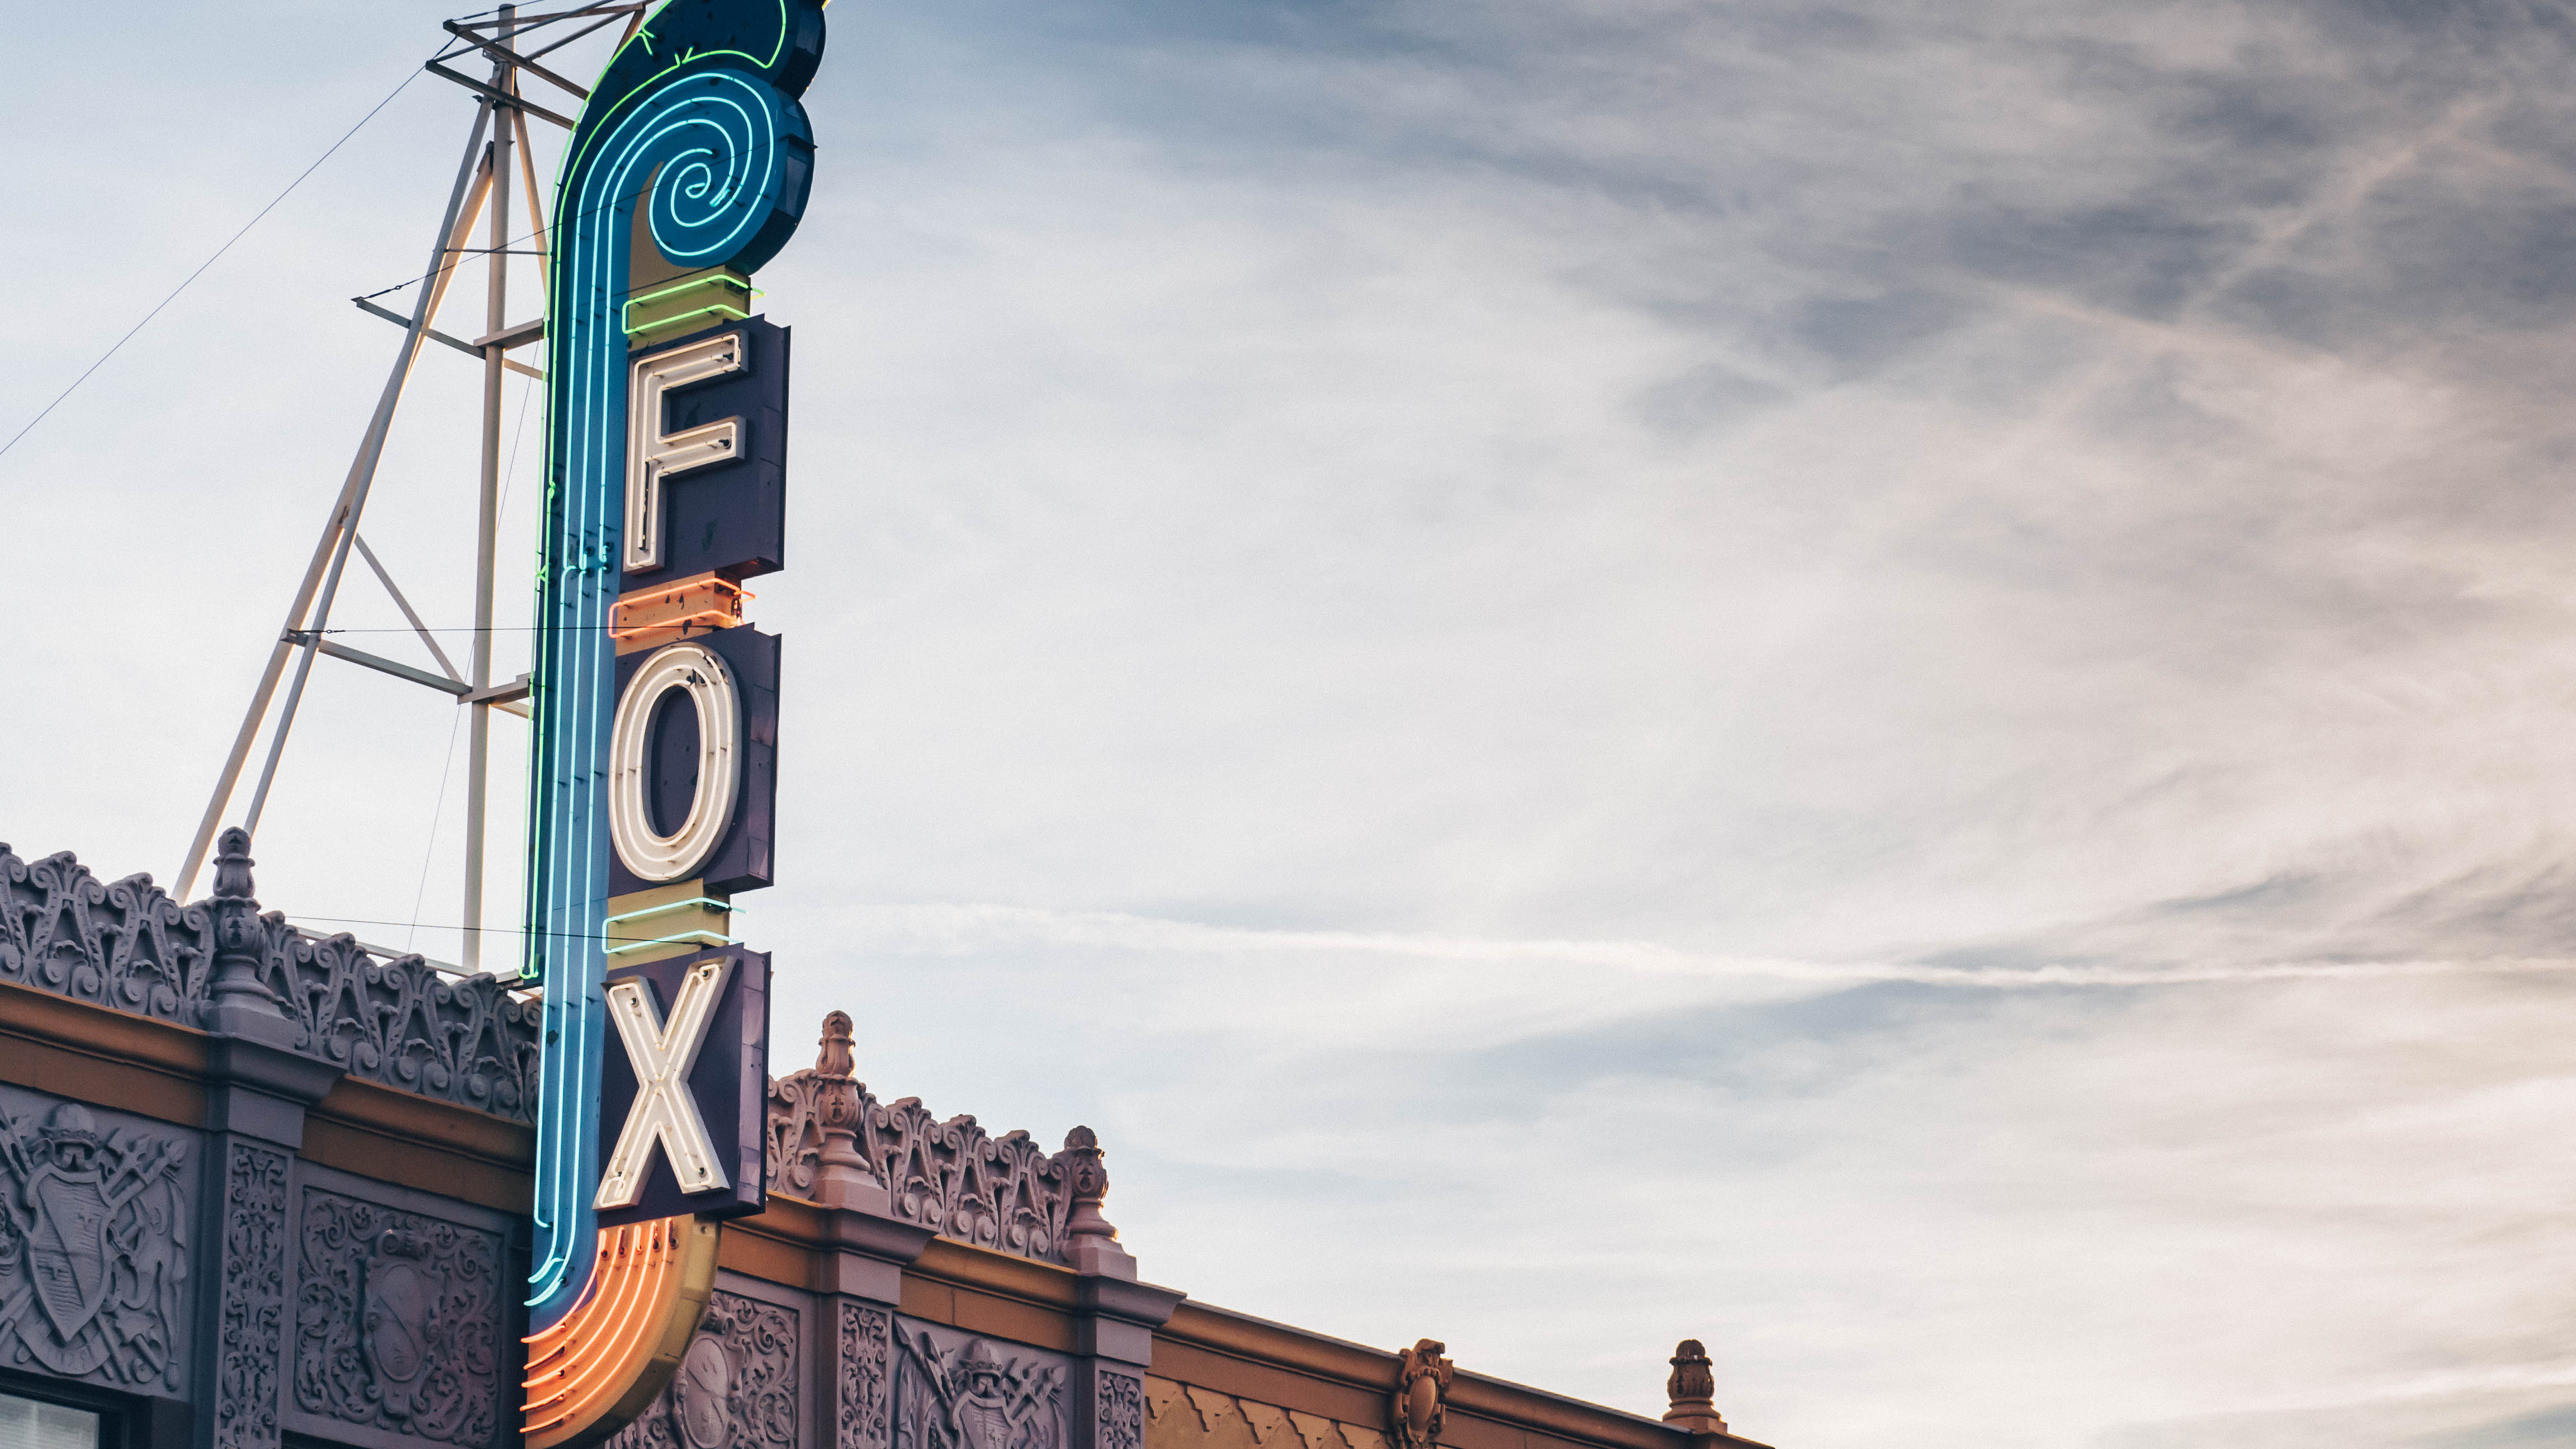
cloud, sky, tower, landmark, blue, fox, neon sign, cinema, movie